Bhakta Nandanar

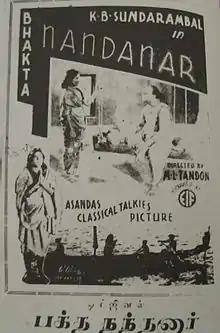
Poster

Bhakta Nandanar is a 1935 Tamil-language film directed by Manik Lal Tandon. It marked the cinematic debut of the Carnatic singer and stage artist K. B. Sundarambal. She was paid a then unprecedented 100,000 (equivalent of 60 million (2013 prices)) as salary for this film. This was also the first film for Ellis R. Dungan. No print of the film is known to survive, making it a lost film.